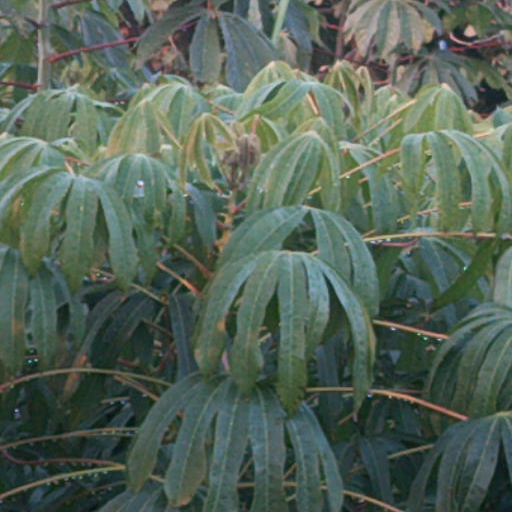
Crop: cassava